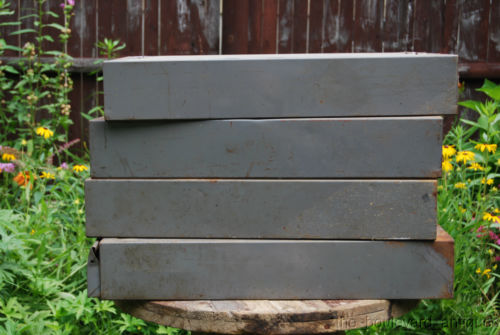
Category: cabinet